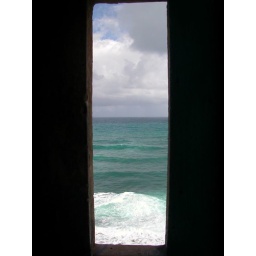
The ocean through the slot in the sentry box in the wall